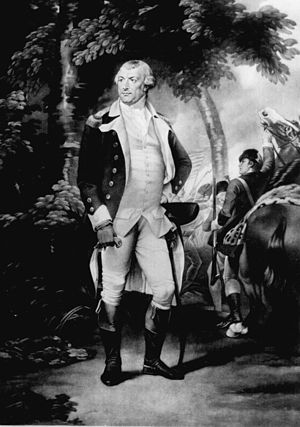
Nathanael Greene / De tidlige krigsår
Maleri af Charles Willson Peale
Nathanael Greene var en generalmajor i Den kontinentale armé under den Amerikanske uafhængighedskrig. Da krigen brød ud var Greene menig i militsen – den lavest mulige rang. Han kom ud af krigen med et ry som George Washingtons dygtigste og mest pålidelige officer. Mange steder i De Forenede Stater er opkaldt efter ham.